Fox Film

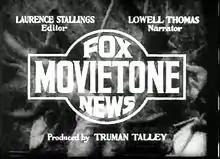
Title card from a 1935 "Fox Movietone News" newsreel

In 1919, Fox began a series of silent newsreels, competing with existing series such as "Hearst Metrotone News", "International Newsreel", and "Pathé News". "Fox News" premiered on October 11, 1919, with subsequent issues released on the Wednesday and Sunday of each week. "Fox News" gained an advantage over its more established competitors when President Woodrow Wilson endorsed the newsreel in a letter, in what may have been the first time an American president commented on a film. In subsequent years, "Fox News" remained one of the major names in the newsreel industry by providing often-exclusive coverage of major international events, including reporting on Pancho Villa, the airship "Roma", the Ku Klux Klan, and a 1922 eruption of Mount Vesuvius. The silent newsreel series continued until 1930.